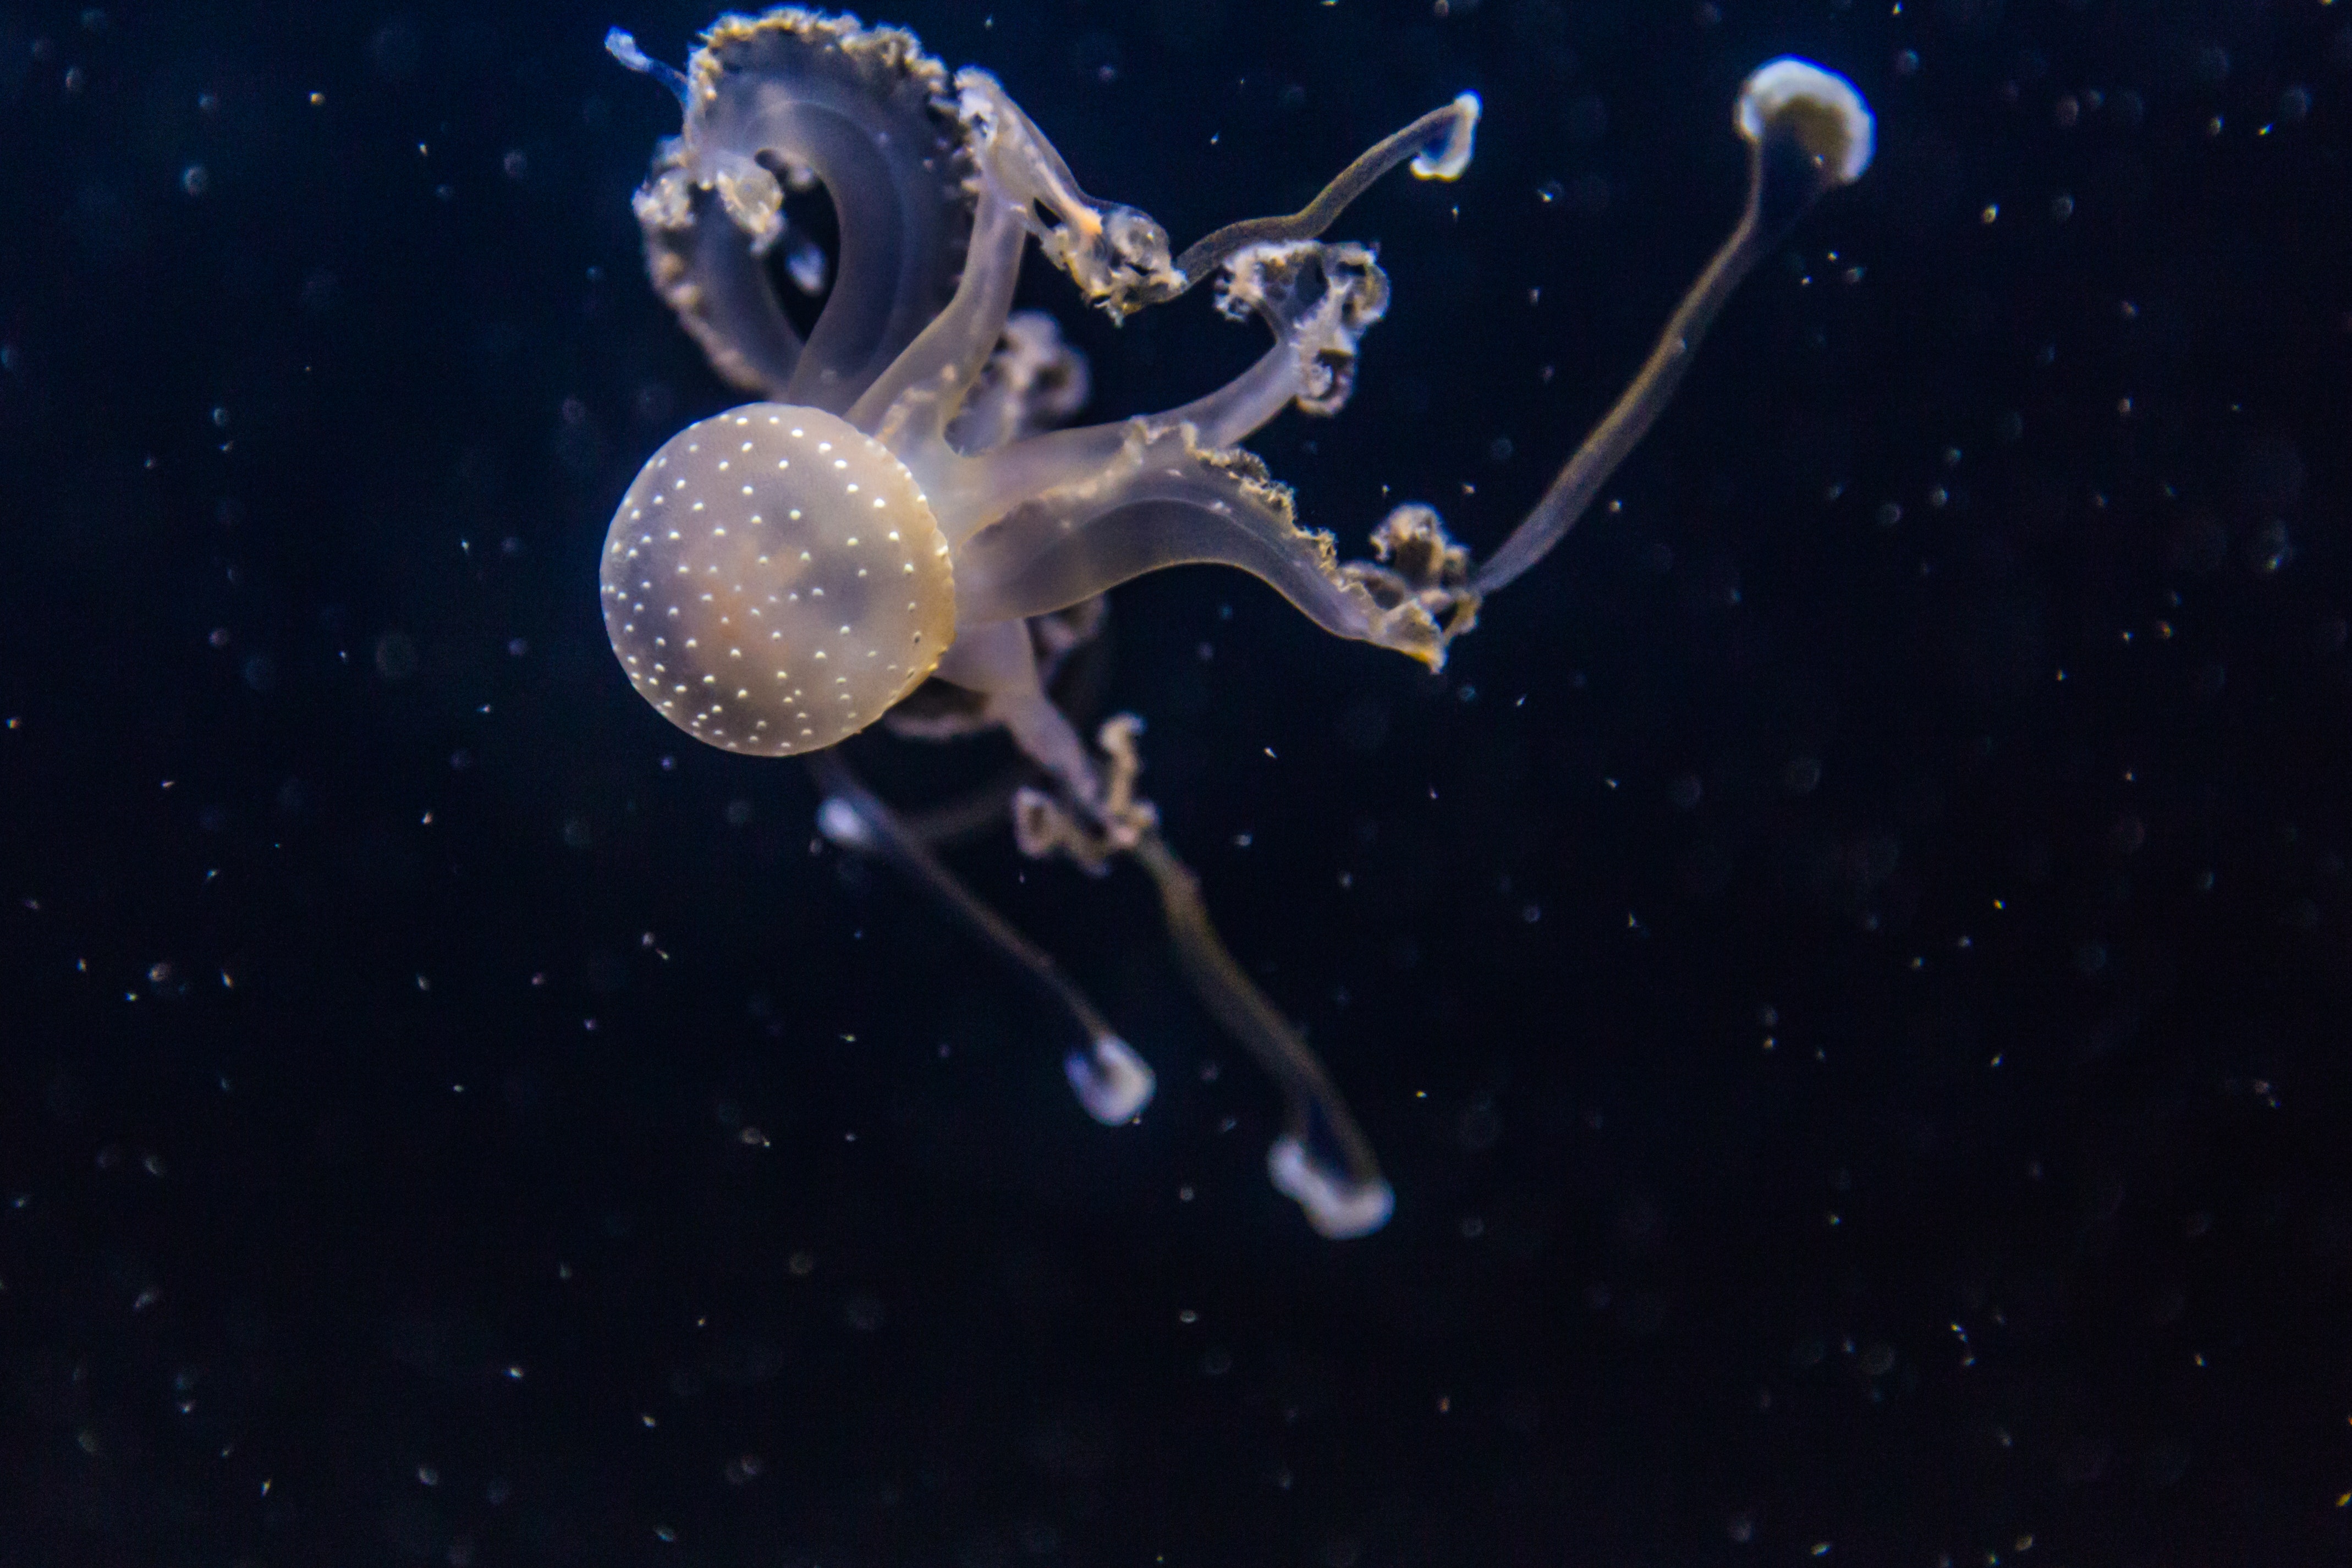
marine invertebrates, organism, sky, jellyfish, marine biology, invertebrate, cnidaria, bioluminescence, space, cephalopod, plankton